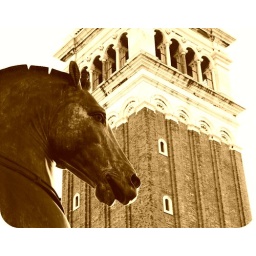
A view of a tower in St. Mark's square from the balcony of St. Mark's Basilica through one of the replicas of Michelangelo's horses.